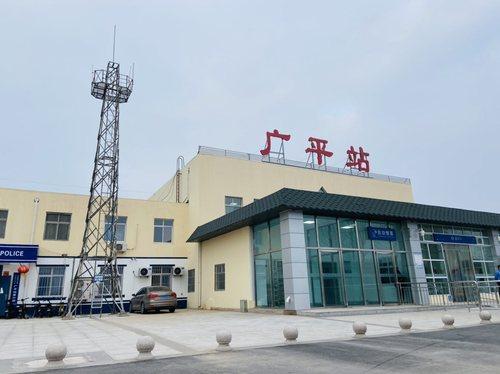
地标名称：广平站
所在城市：邯郸市·广平县